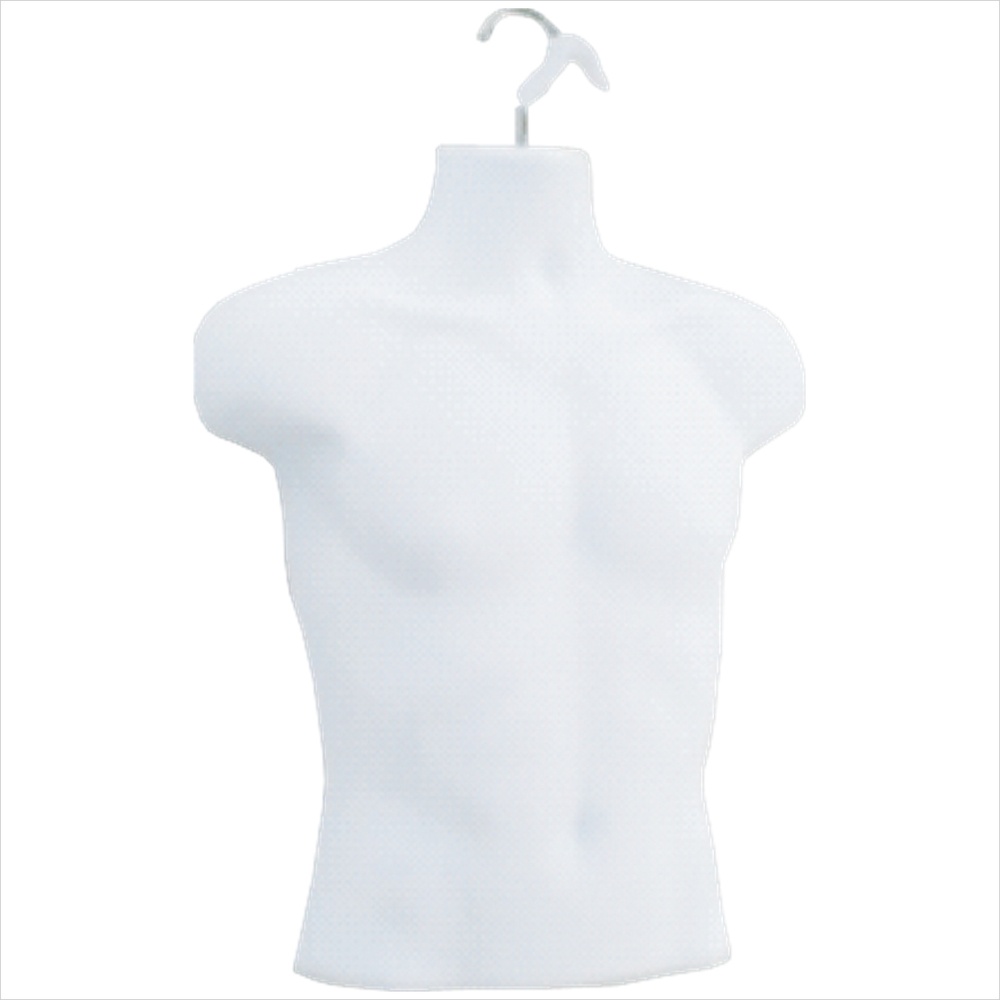
White Male Injection 3/4 Body forms
Opaque Black Finish‚Äö Fits Men's Sizes S-L‚Äö Flexible Shatterproof Plastic‚Äö Open Hollow Back Shell These Shirt Forms with hooks can meet your every men's display need! Being shatterproof, half-round, and open-back injection molded shells, these forms are durable and will last through all of the changing trends! This form can fit apparel sizes small through large. In stock and available to be shipped to you immediately!
Brand: N'icePackaging
Category: Business & Industrial > Retail > Mannequin Parts > Mannequin Torsos